Energy liberalisation

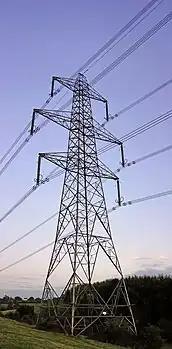
Many liberalisation programmes entail the separation of corporate responsibility between power distribution and generation

Energy liberalisation refers to the liberalisation of energy markets, with specific reference to electricity generation markets, by bringing greater competition into electricity and gas markets in the interest of creating more competitive markets and reductions in price by privatisation. As the supply of electricity is a natural monopoly, this entails complex and costly systems of regulation to enforce a system of competition.